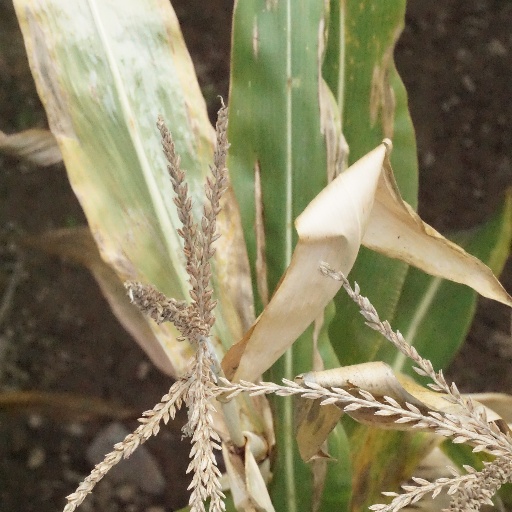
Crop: maize; corn